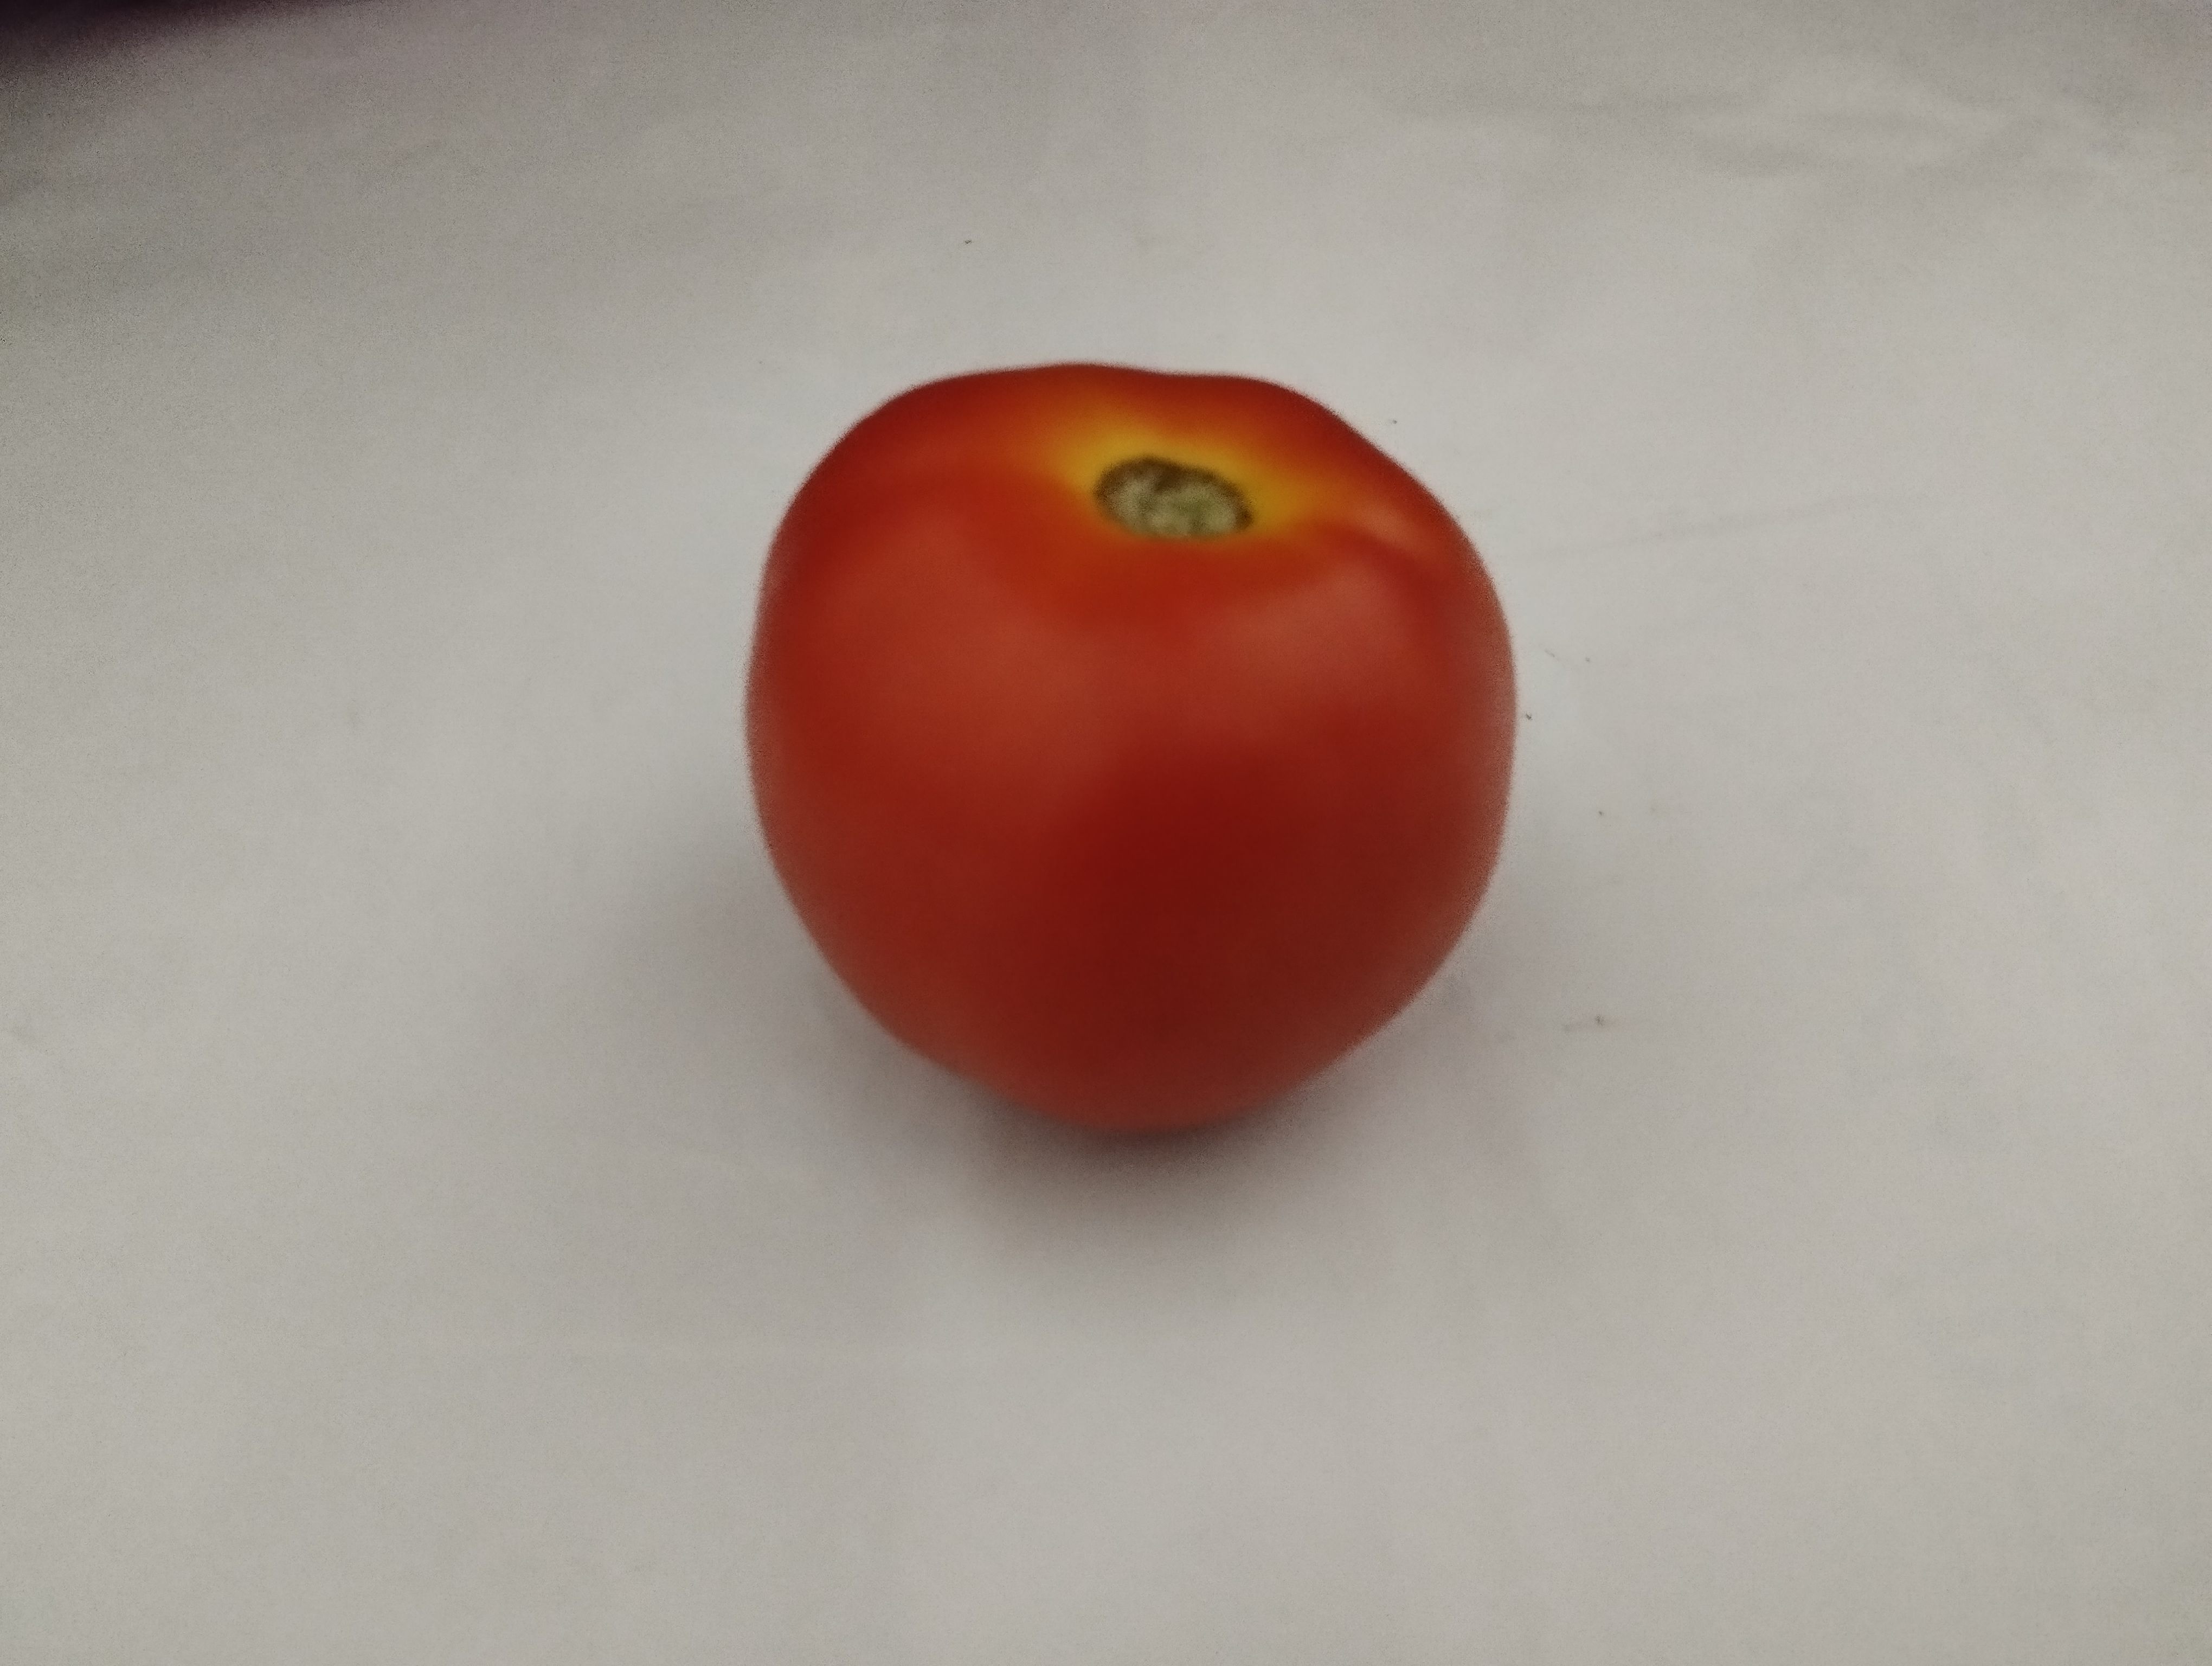
Label: Solanum Iycopersicum